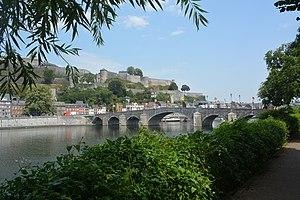
La Citadelle de Namur, la Meuse et le pont de Jambes
Namur est une ville francophone de Belgique, capitale de la Wallonie depuis 1986, et chef-lieu de la province de Namur. La ville occupe une position centrale à 62,5 km au sud-est de Bruxelles, à 40 km à l'est de Charleroi et à 66 km à l'ouest de Liège.